Dishdogz

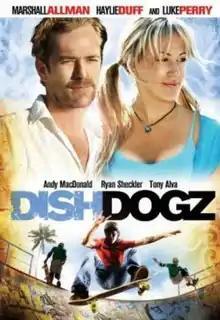
Film poster

Dishdogz is a 2006 American film starring Luke Perry and Haylie Duff and directed by Mikey Hilb.